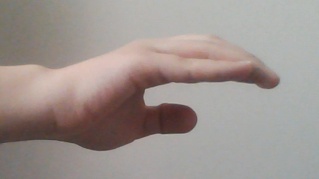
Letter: jeem